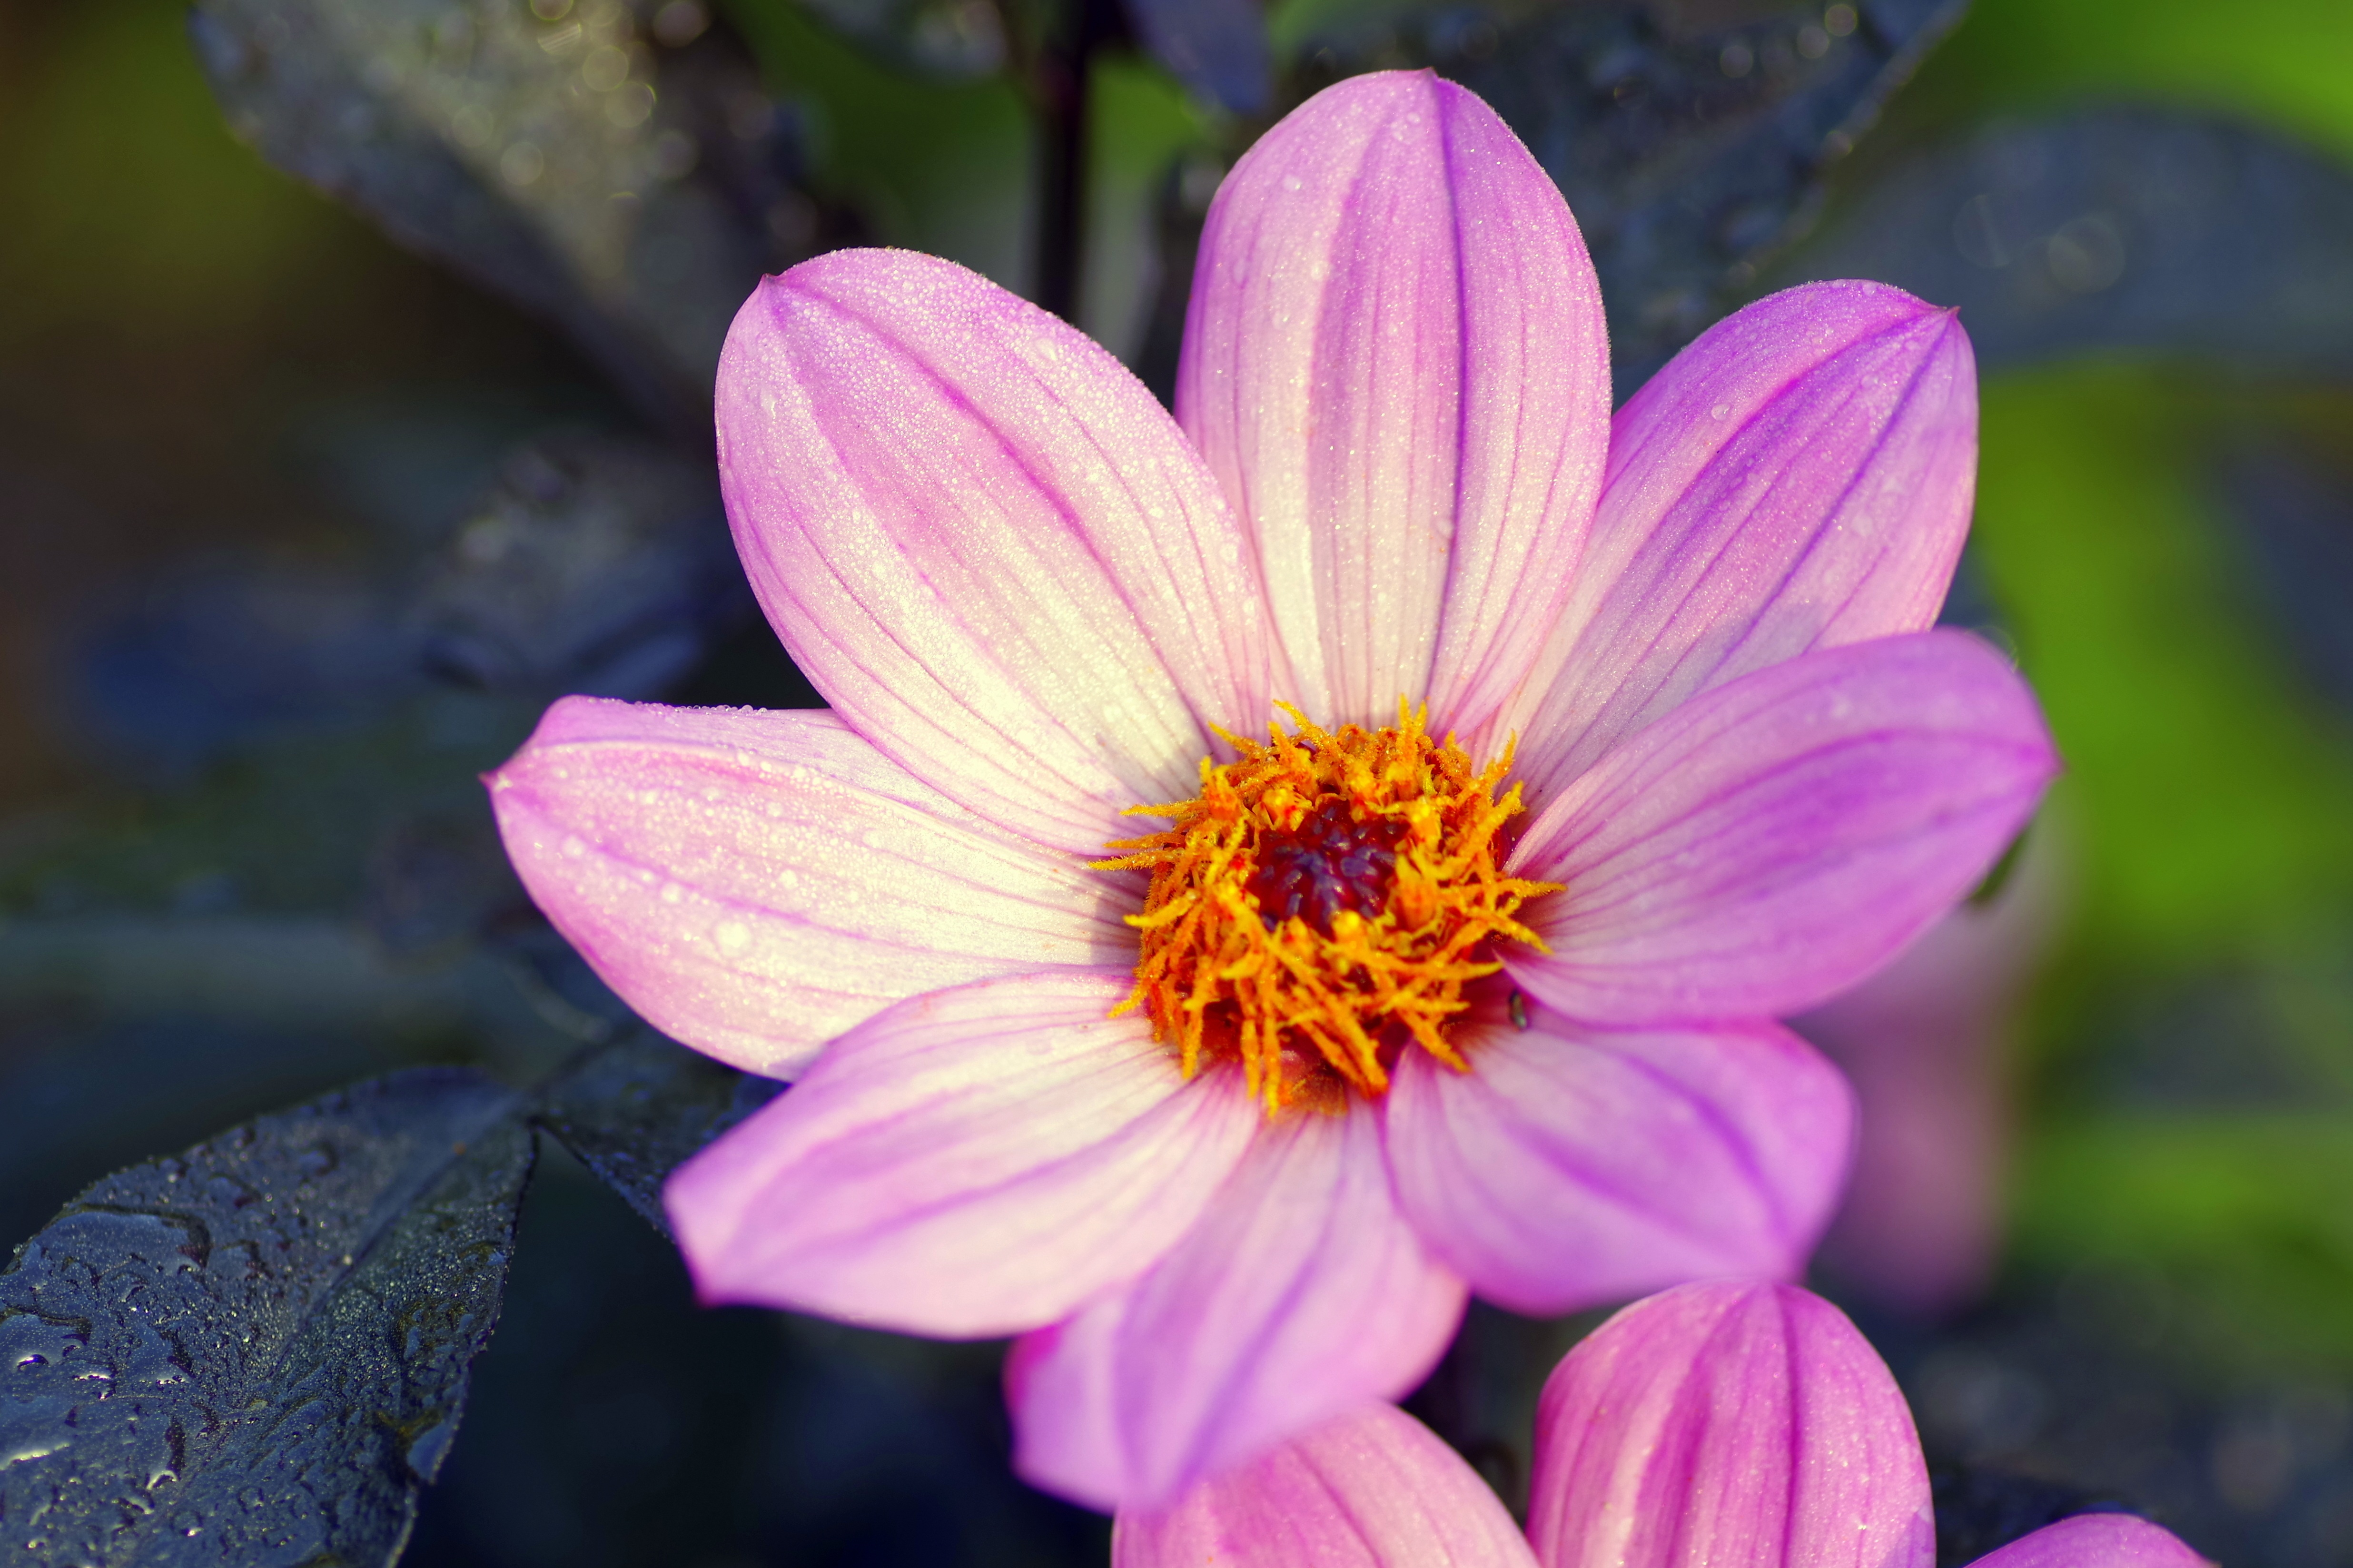
nature, blossom, plant, photography, flower, petal, autumn, park, botany, garden, flora, white flower, wildflower, close up, sunny, macro photography, flowering plant, daisy family, white flakes, land plant, garden cosmos